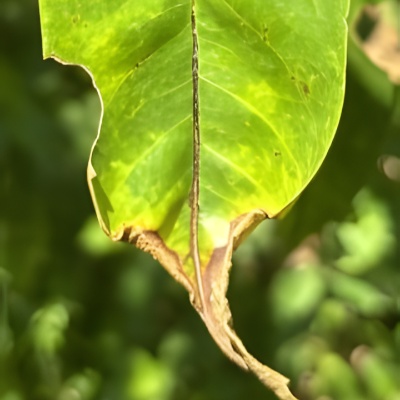
Label: Leaf_Blight